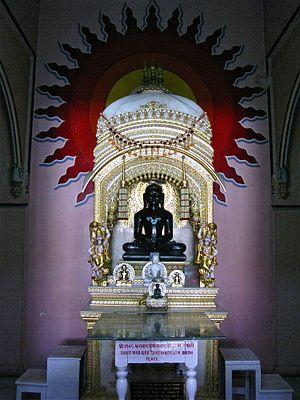
Shreyansanath appelé aussi Shreyamsanatha ou Shreyamsa est le onzième Tirthankara, le onzième Maître éveillé du jaïnisme de notre époque. Il est né à Simhapuri près de Varanasi dans l'Uttar Pradesh, en Inde. Sa famille régnait sur un royaume; Shreyansanath après avoir connu les fastes de la vie de prince devint ascète, et, il a atteint le nirvana au Mont Sammeda dans l'état du Jharkhand. Son symbole est le rhinocéros.